Bhagmati

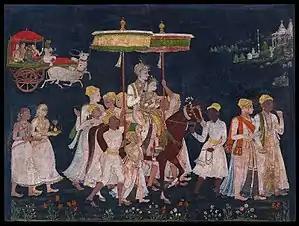
Wedding procession of Muhammad Quli Qutb Shah with Bhagmati.

Bhagamati (Hyder Mahal), also known as Bhagyawati, was a queen of Sultan Muhammad Quli Qutb Shah, in whose honour Hyderabad was supposedly named. The historicity of her existence is debated among scholars.